Catalan Atlas

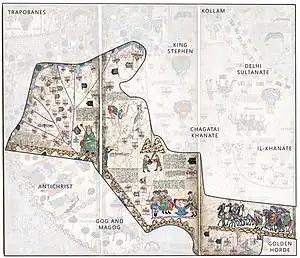
Empire of the Great Khan ("Catayo") according to the Catalan Atlas (rotated 180°). The flag with three red crescent moons appears on all the territory.

The land of "Gog i Magog" (Gog and Magog) appear in the top right corner. Its king is mounted on a horse, followed by a procession. Next to it appears the gate of Moses, against alexander, and mechanical trumpeters.